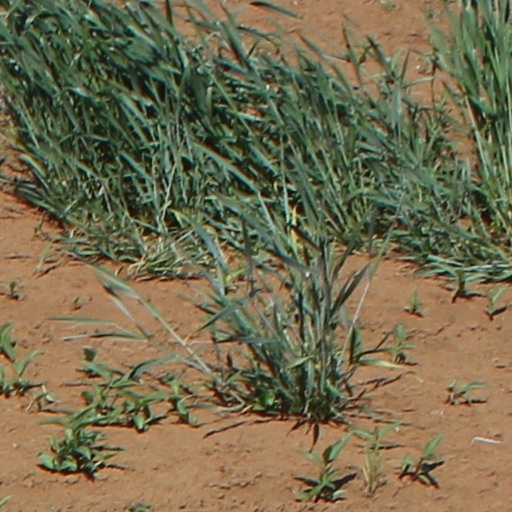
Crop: wheat